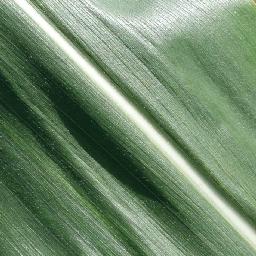
Label: Corn___healthy